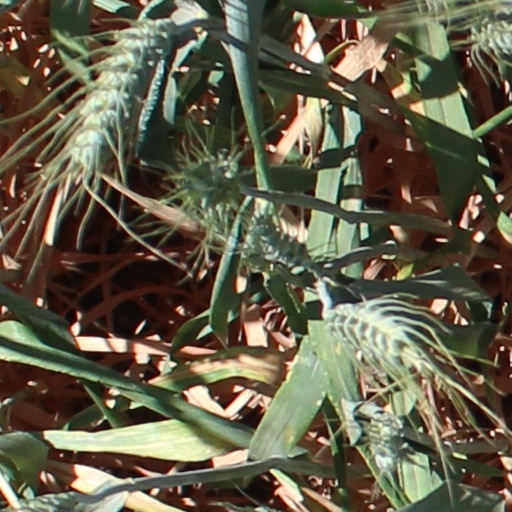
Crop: wheat